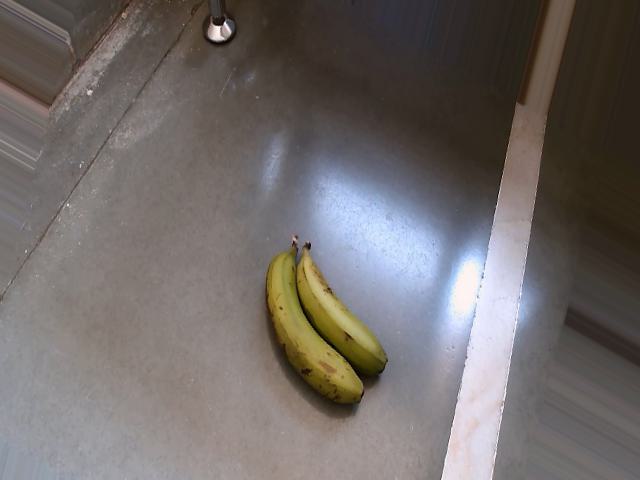
Label: Raw_Banana